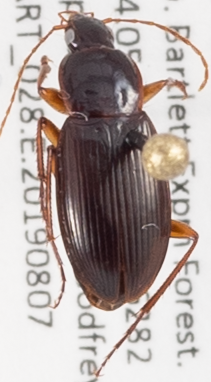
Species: Calathus ingratus
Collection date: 2019-08-07
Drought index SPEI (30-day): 0.264
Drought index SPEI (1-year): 1.13
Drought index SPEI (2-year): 0.88